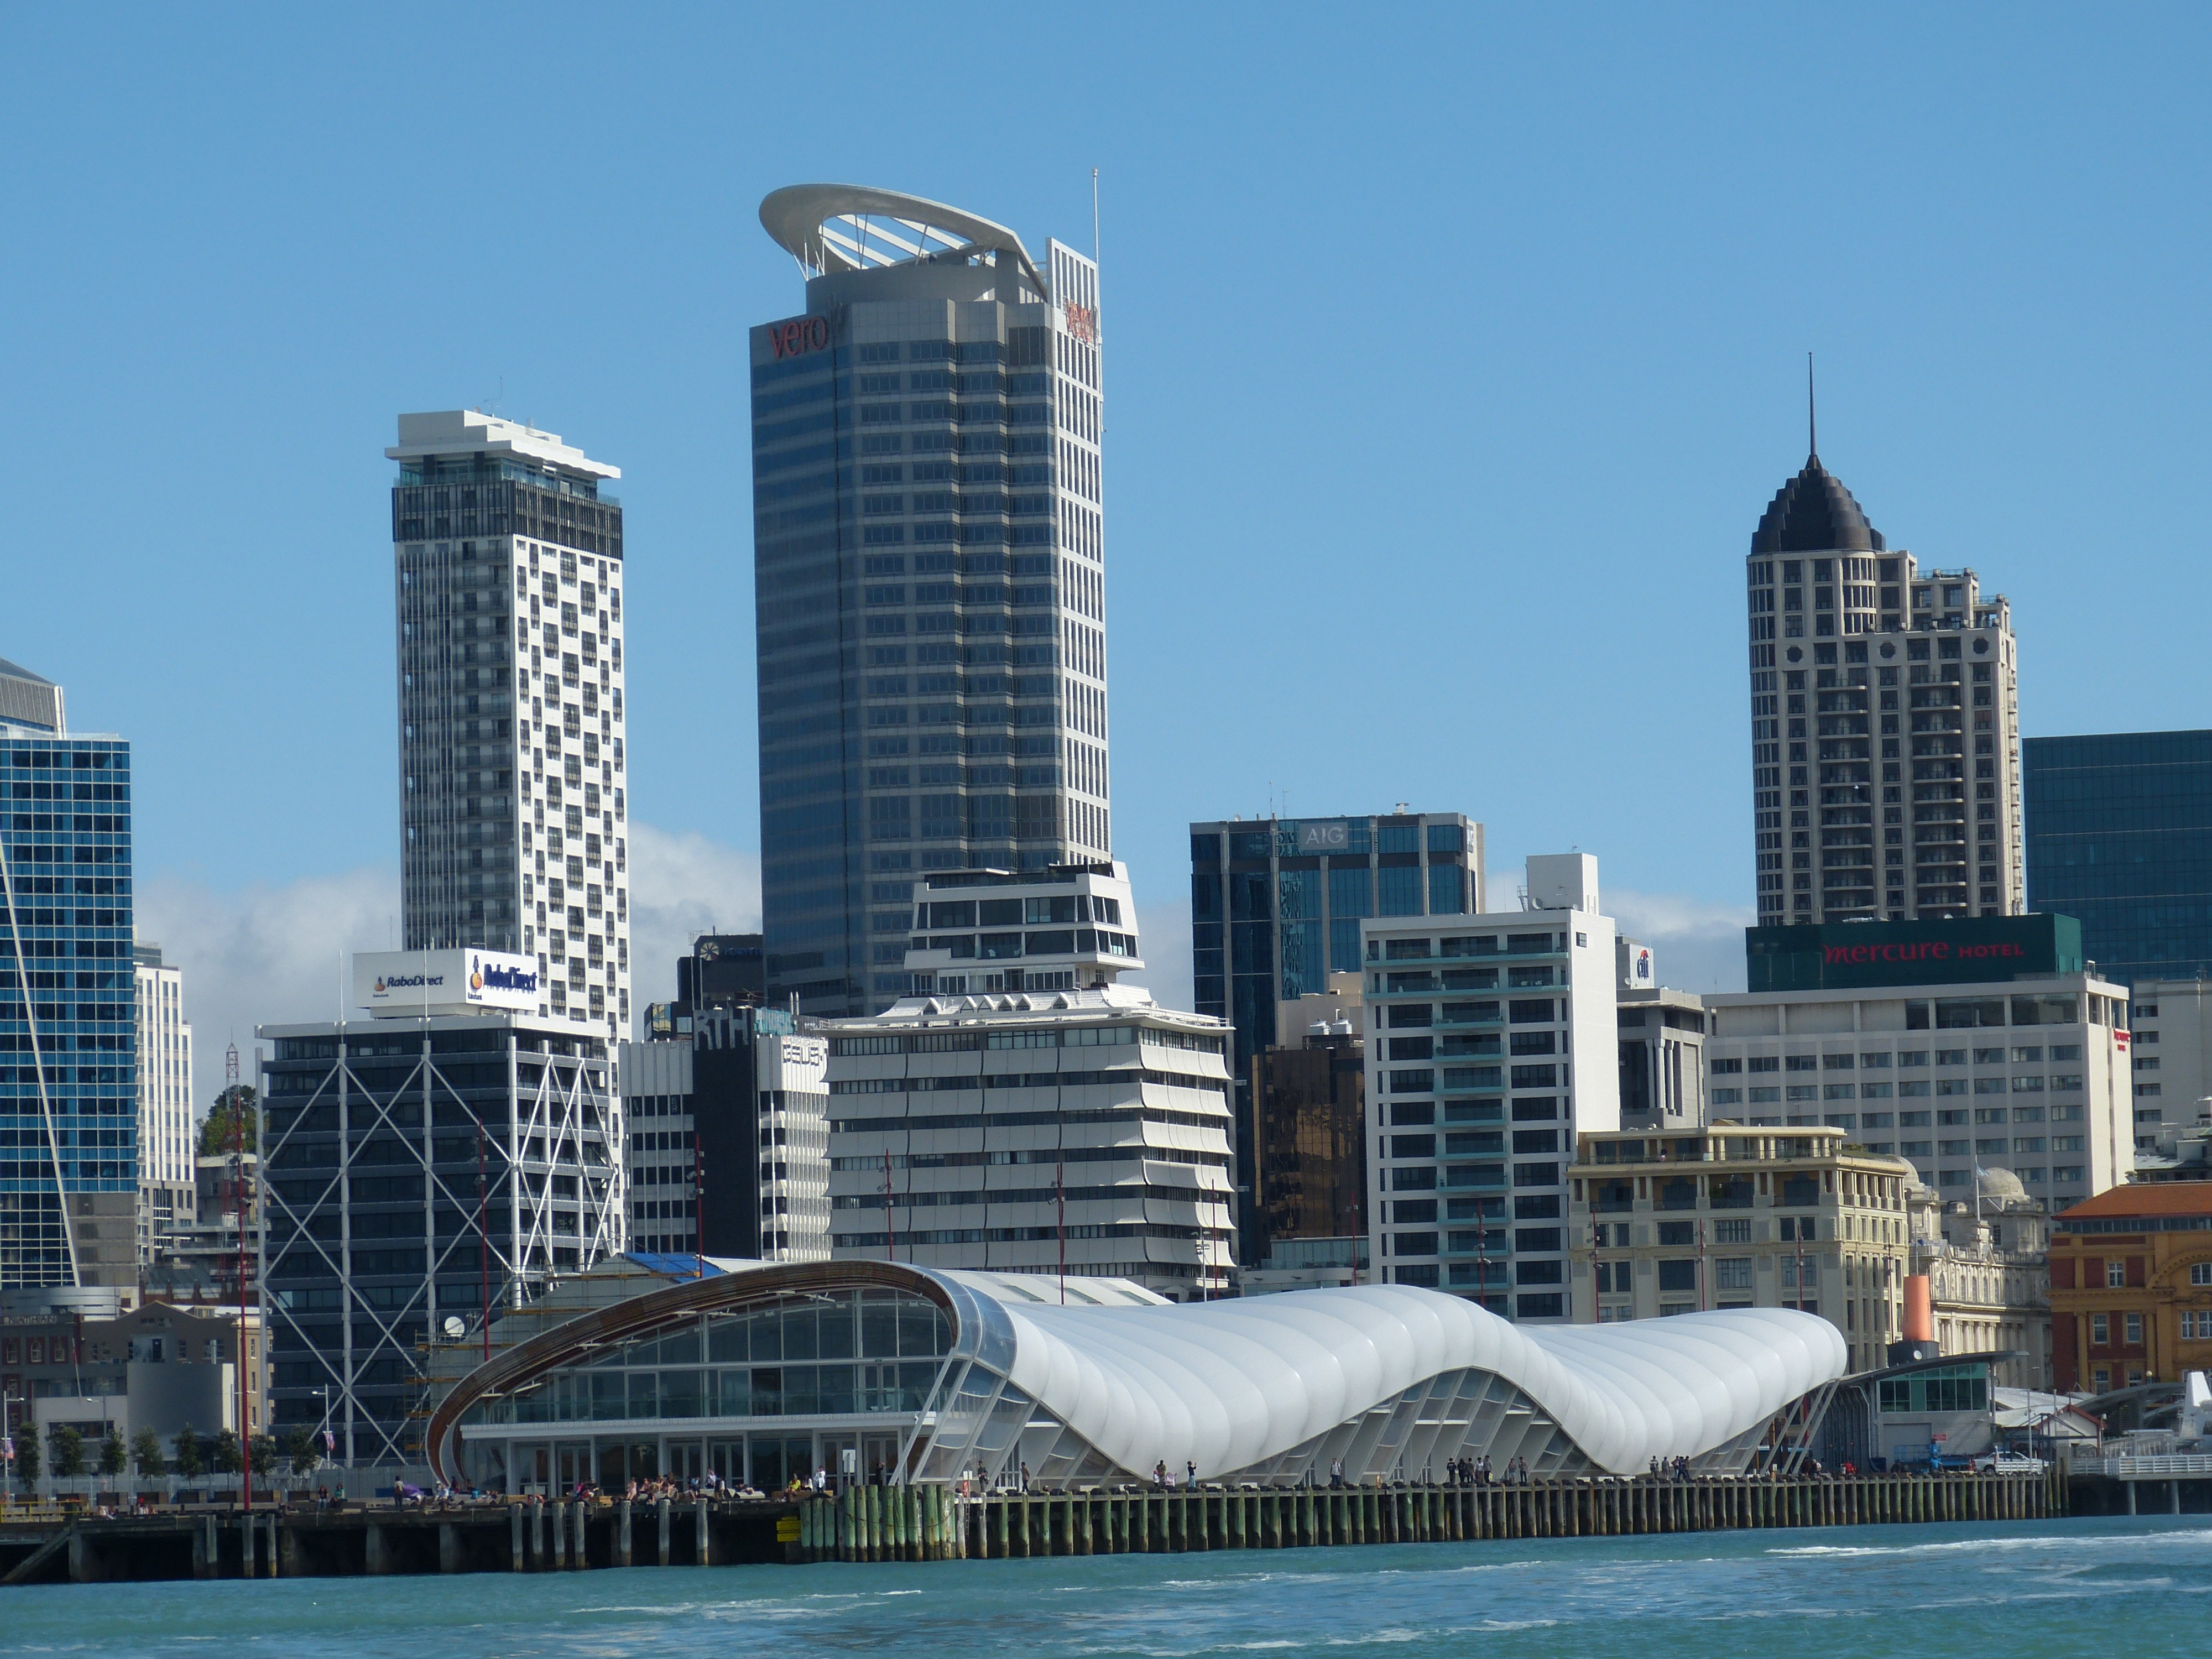
sea, architecture, skyline, city, skyscraper, cityscape, downtown, tower, holiday, landmark, port, tower block, homes, new zealand, auckland, metropolis, condominium, big city, human settlement, metropolitan area